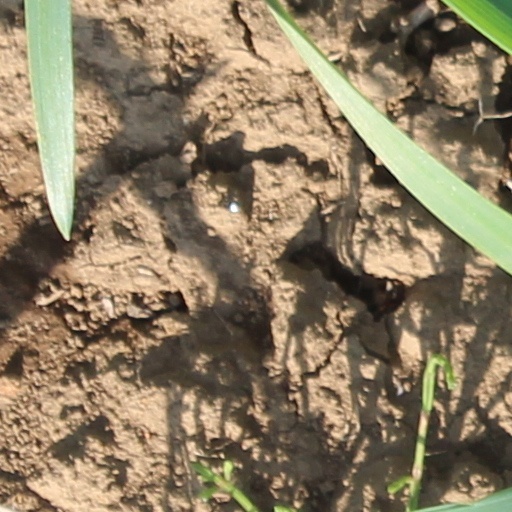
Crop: wheat